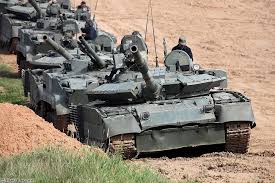
Label: Tank